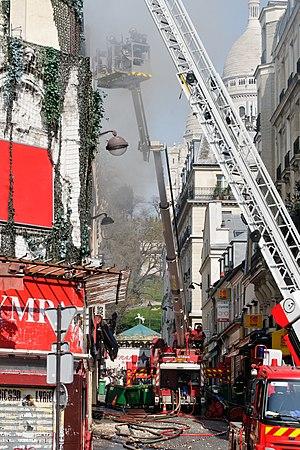
L'Élysée-Montmartre est une salle de spectacle parisienne située au 72 boulevard de Rochechouart, au cœur du quartier de Montmartre et inaugurée en 1807.